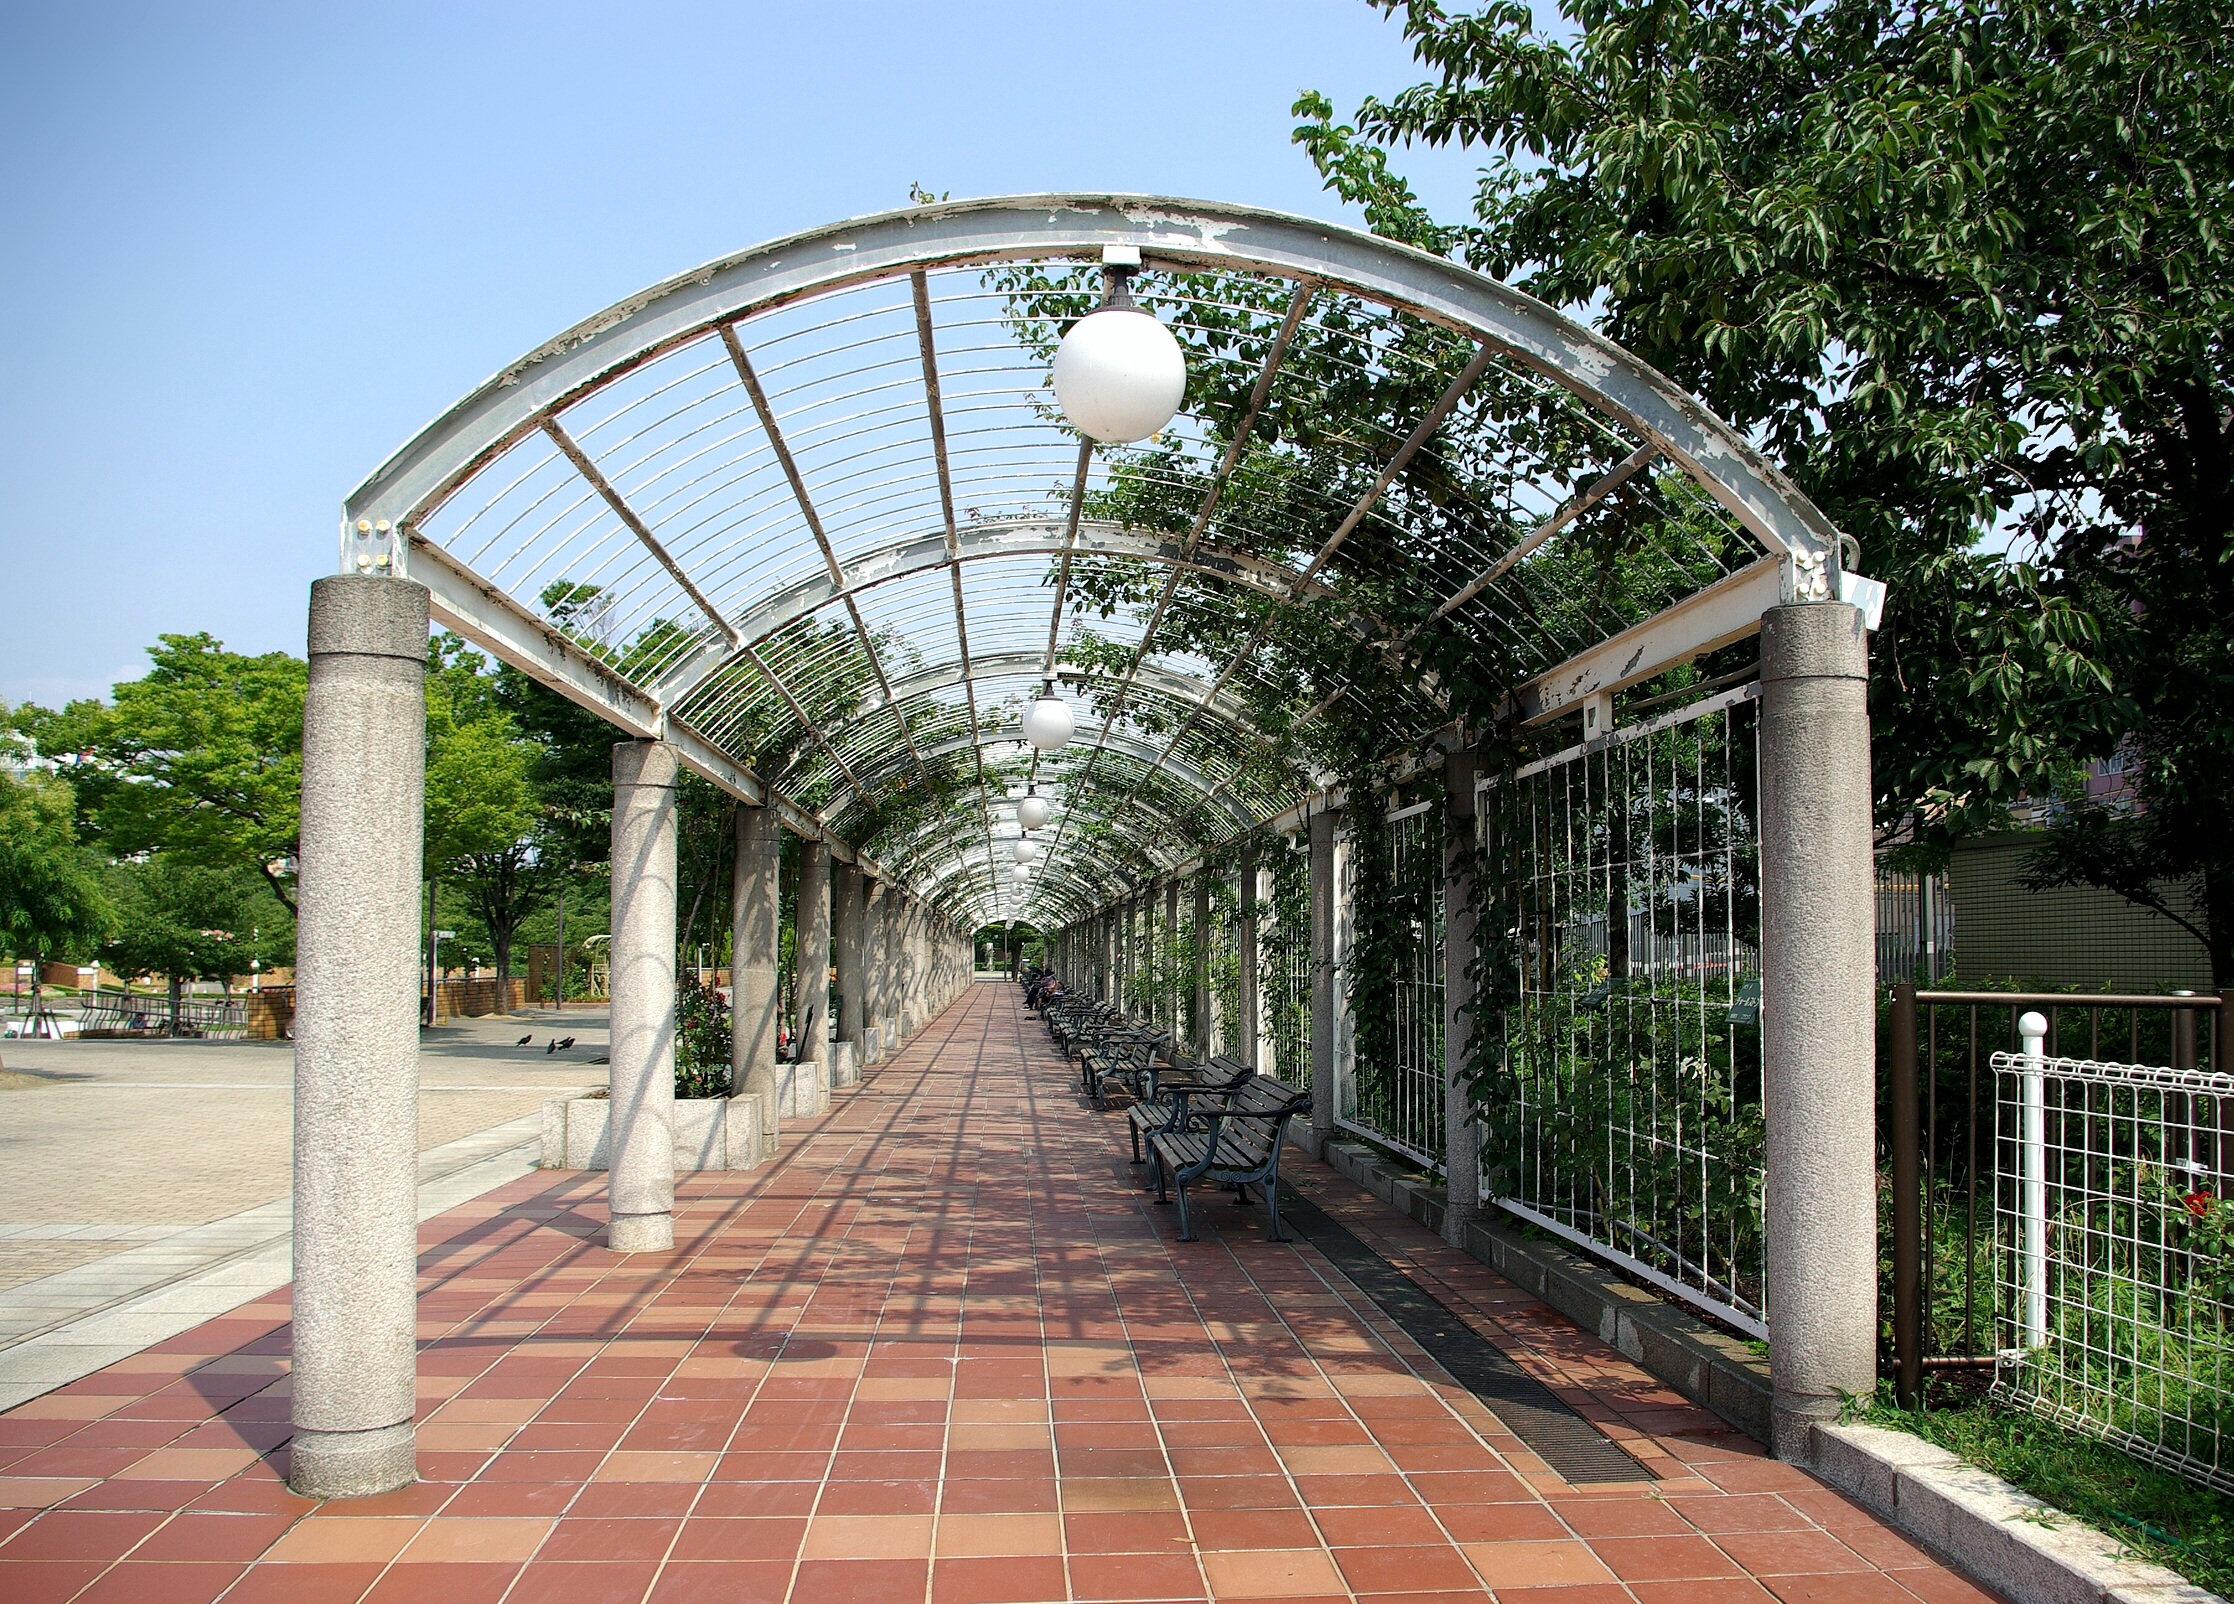
path, architecture, structure, perspective, walkway, walk, arch, covered, tile, garden, concrete, courtyard, pavilion, estate, outdoor structure